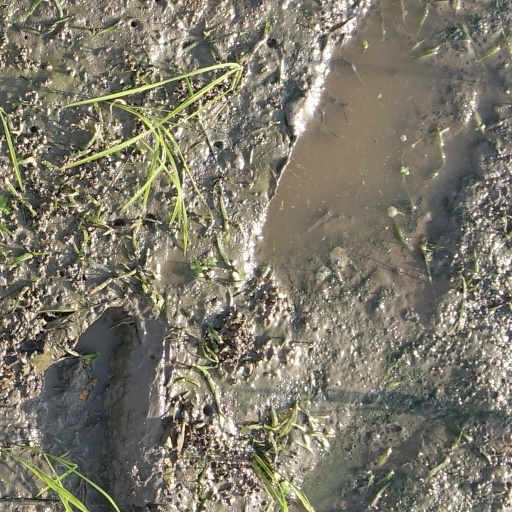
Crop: rice